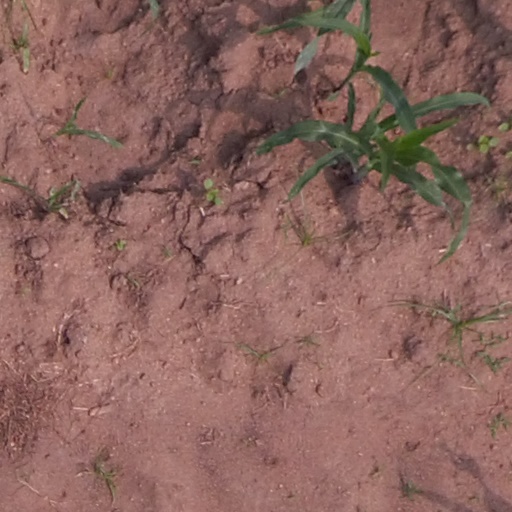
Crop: maize; corn